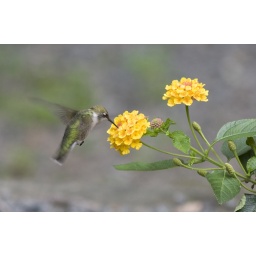
Moving around the lantana flowers - our humming bird